Xenomania

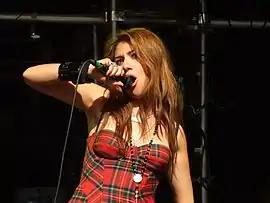
"Sweet About Me", by Gabriella Cilmi (pictured), won an ARIA Award for Best Single.

Xenomania has been given various accolades and recognition. British music industry trade magazine "Music Week" said in an October 2008 piece, "As one of song-writing and production team Xenomania, the publicity shy Brian Higgins has been responsible for some of the most life-affirming and innovative pop songs of the last decade." They were named Music Week's Producer of the Year award for 2009. Higgins won the Ivor Novello Award for Best Song Musically and Lyrically for his work on Cher's "Believe"; it was also awarded the sales-based International Hit of the Year and Best Selling UK Single. It also won the Grammy Award for Best Dance Recording. Xenomania won Best British Single for Girls Aloud's "The Promise" at the 2009 BRIT Awards, while Gabriella Cilmi's "Sweet About Me" won Best Single at the ARIA Music Awards of 2009. Pet Shop Boys' "Yes" was nominated in the Best Electronic/Dance Album category at the 52nd Grammy Awards.